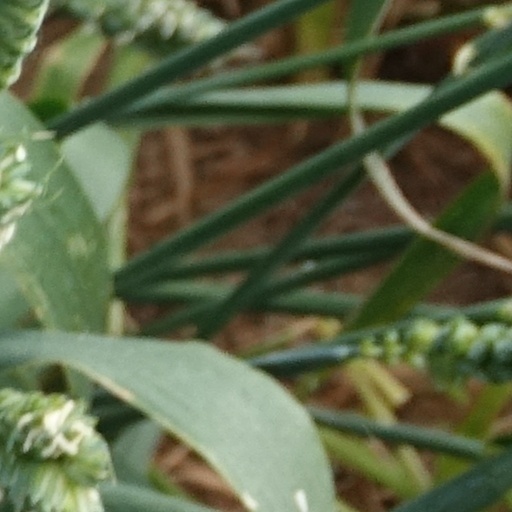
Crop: wheat